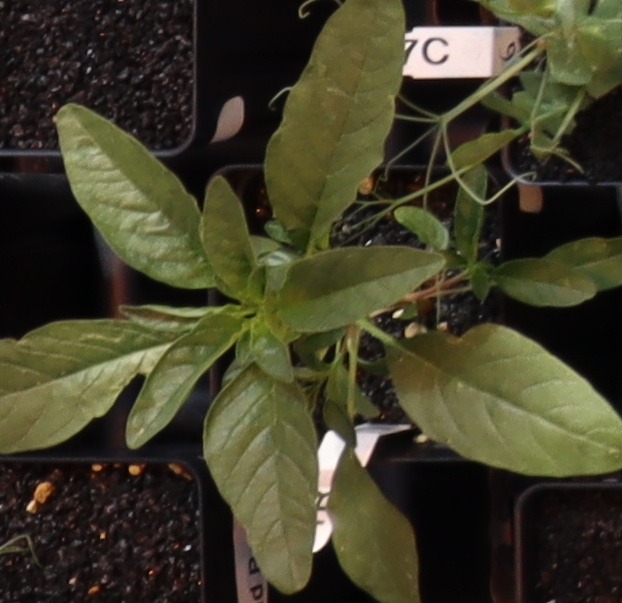
Label: Waterhemp